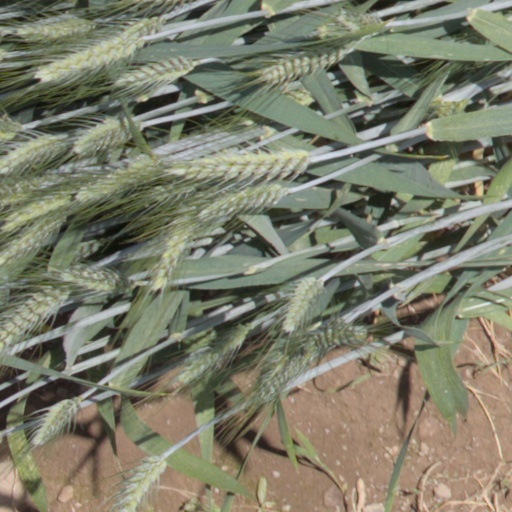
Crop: wheat